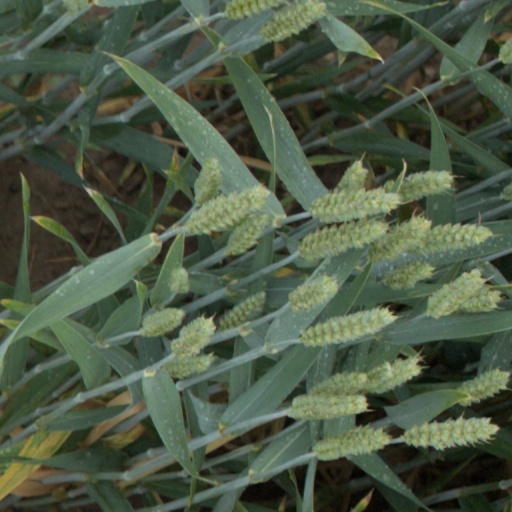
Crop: wheat